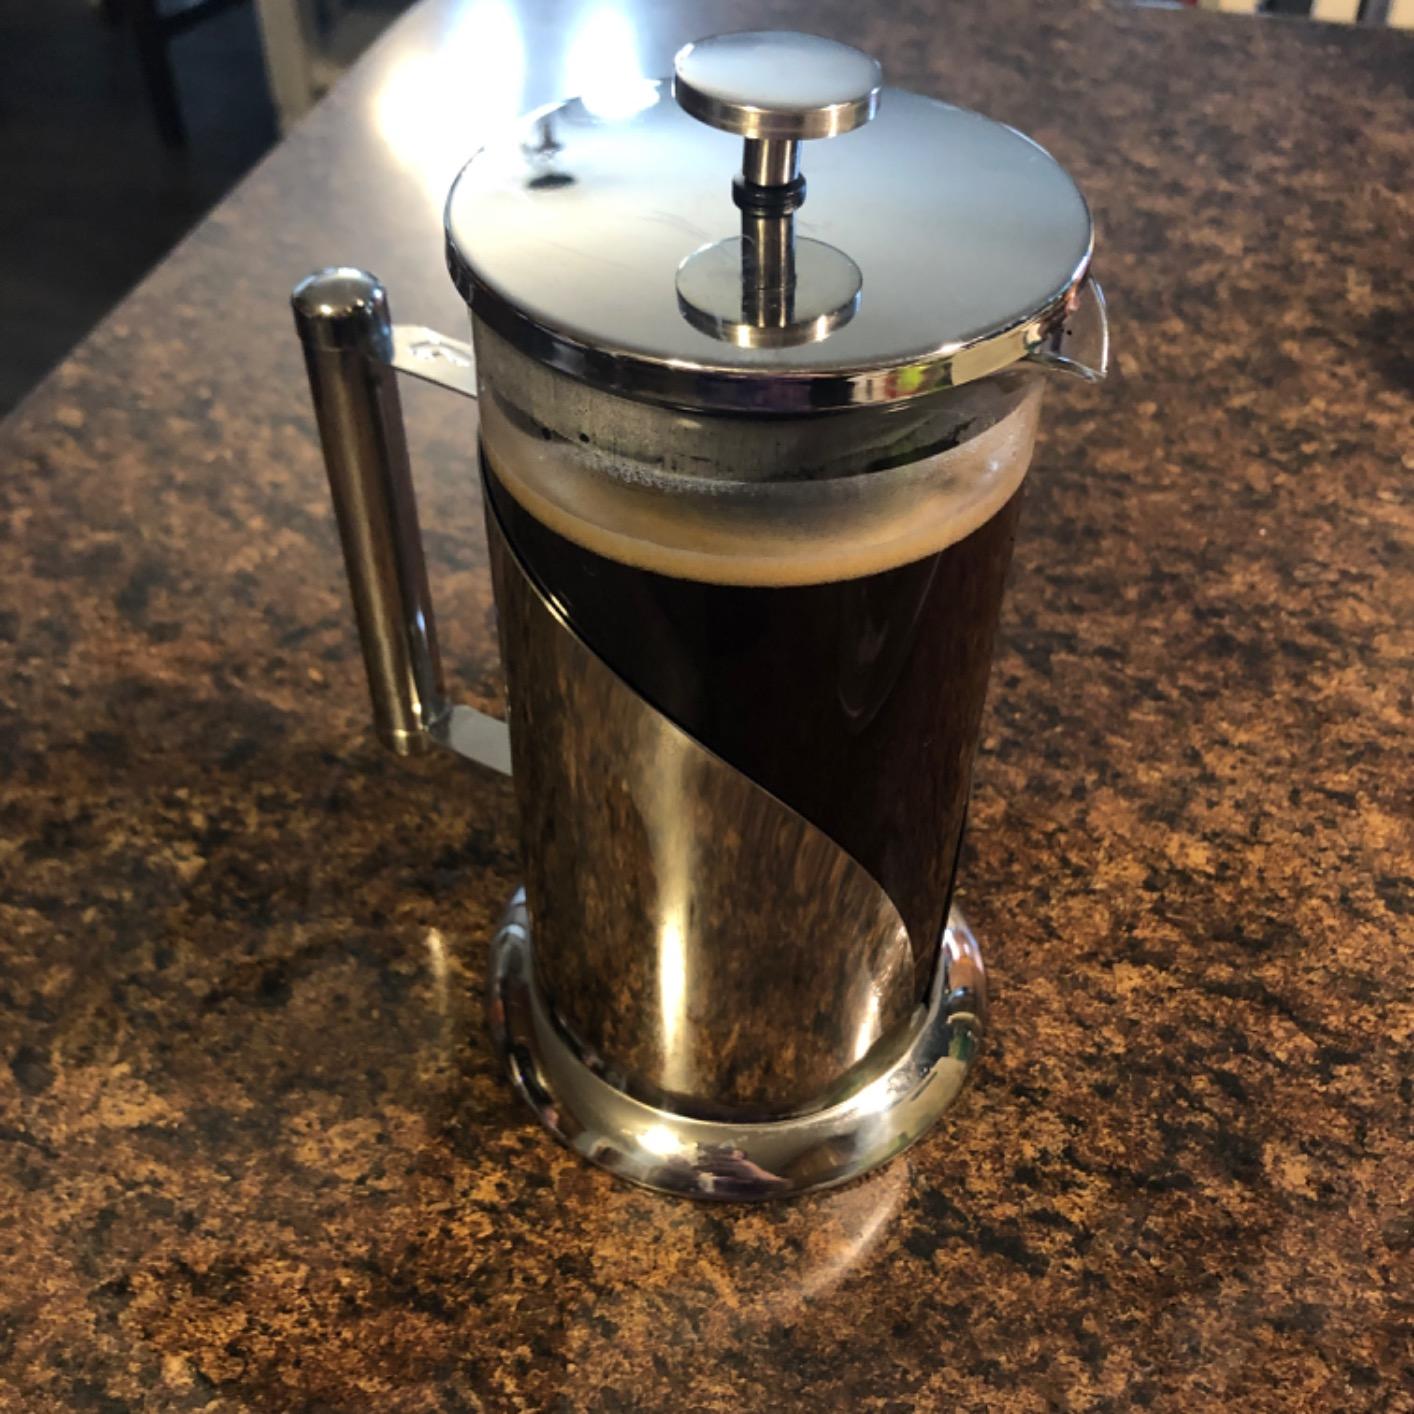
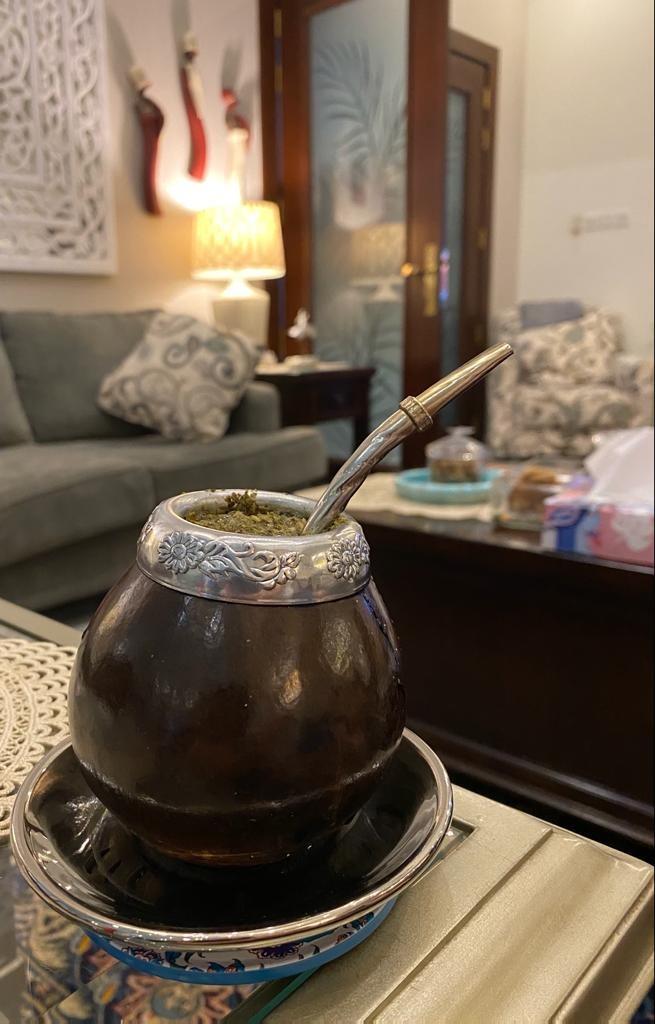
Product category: items_tea
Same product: no